BC United

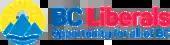
Party logo 2018–2023, the final logo under the BC Liberals name

Andrew Wilkinson was elected party leader on February 3, 2018. He served as leader of the Opposition for two years. During the 2020 general election, Wilkinson was criticized by party members, including the membership chair, for his delay in removing Laurie Throness, a candidate and former MLA who had made anti-LGBTQ statements. After the party was defeated in the election, he resigned. Shirley Bond served as the party's interim leader until the 2022 leadership contest.